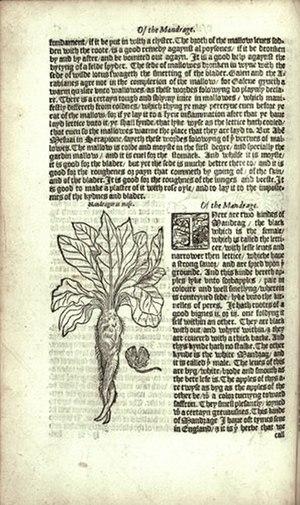
William Turner, né entre 1510 et 1515 à Morpeth dans le Northumberland et mort le 17 juillet 1568, est un ornithologue et un botaniste anglais, surnommé le père de la botanique britannique.